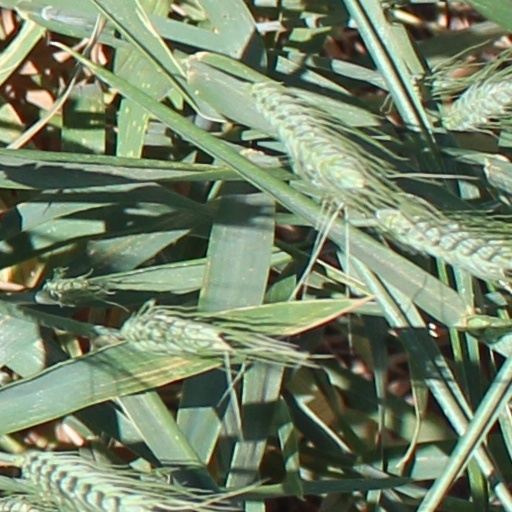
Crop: wheat